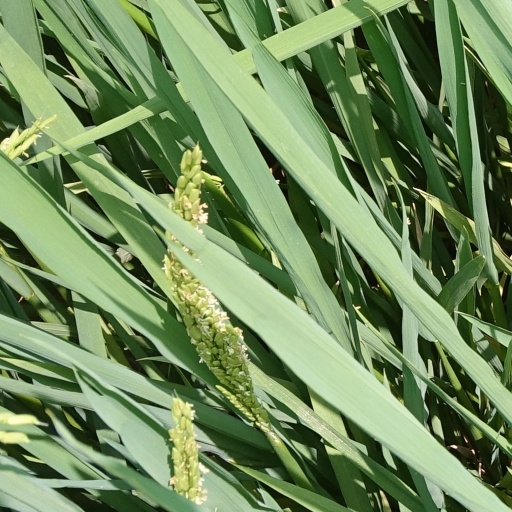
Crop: rice